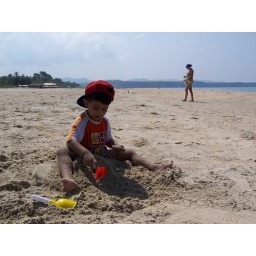
Chintu making sand castle in Goa